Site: brandenburg
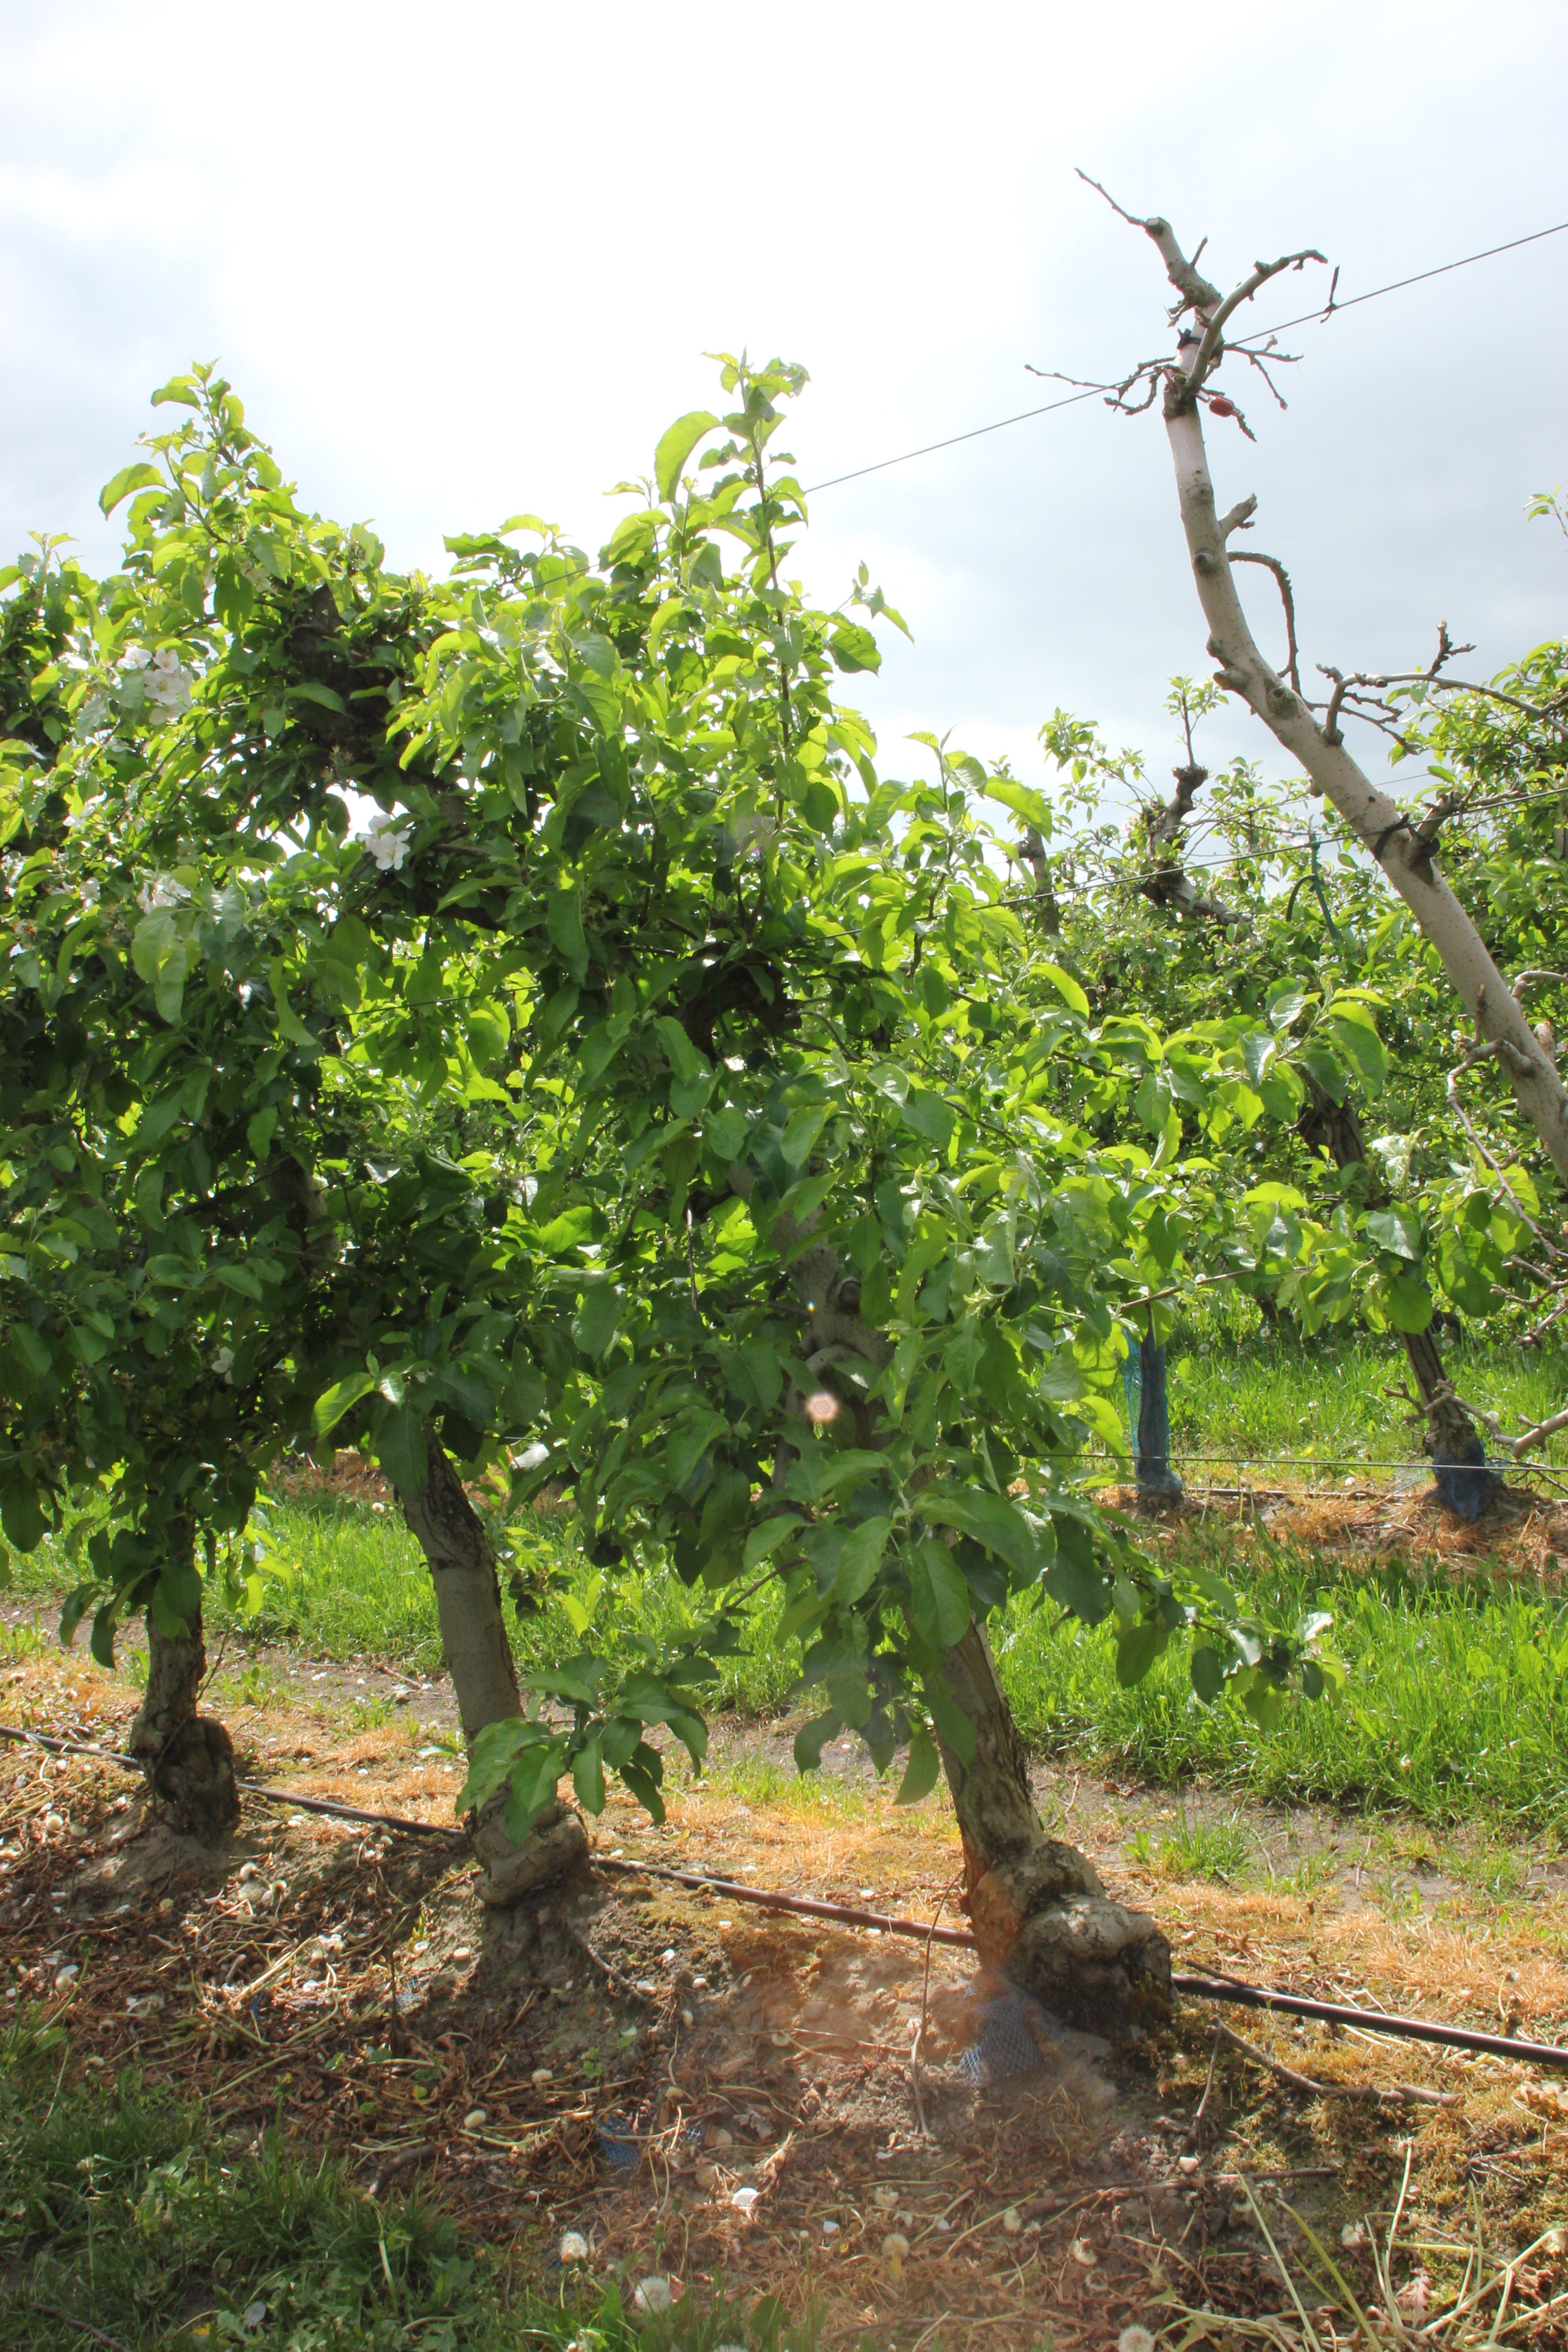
Growth stage (BBCH 67): Flowering